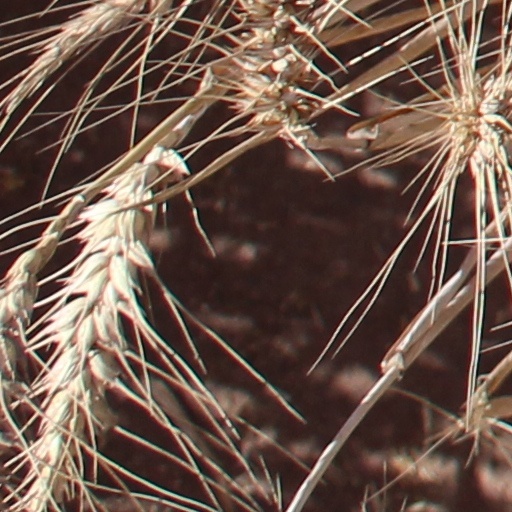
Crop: wheat